Louis XVIII

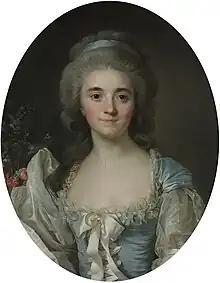
Marie Joséphine of Savoy

On 16 April 1771, Louis Stanislas was married by proxy to Princess Maria Giuseppina of Savoy. The in-person ceremony was conducted on 14 May at the Palace of Versailles. Marie Joséphine (as she was known in France) was a daughter of Victor Amadeus, Duke of Savoy (later King Victor Amadeus III of Sardinia), and his wife Maria Antonia Ferdinanda of Spain.